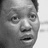
Emotion: surprise